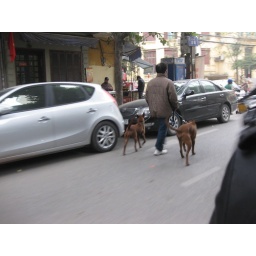
lol dog walking in the middle of the road